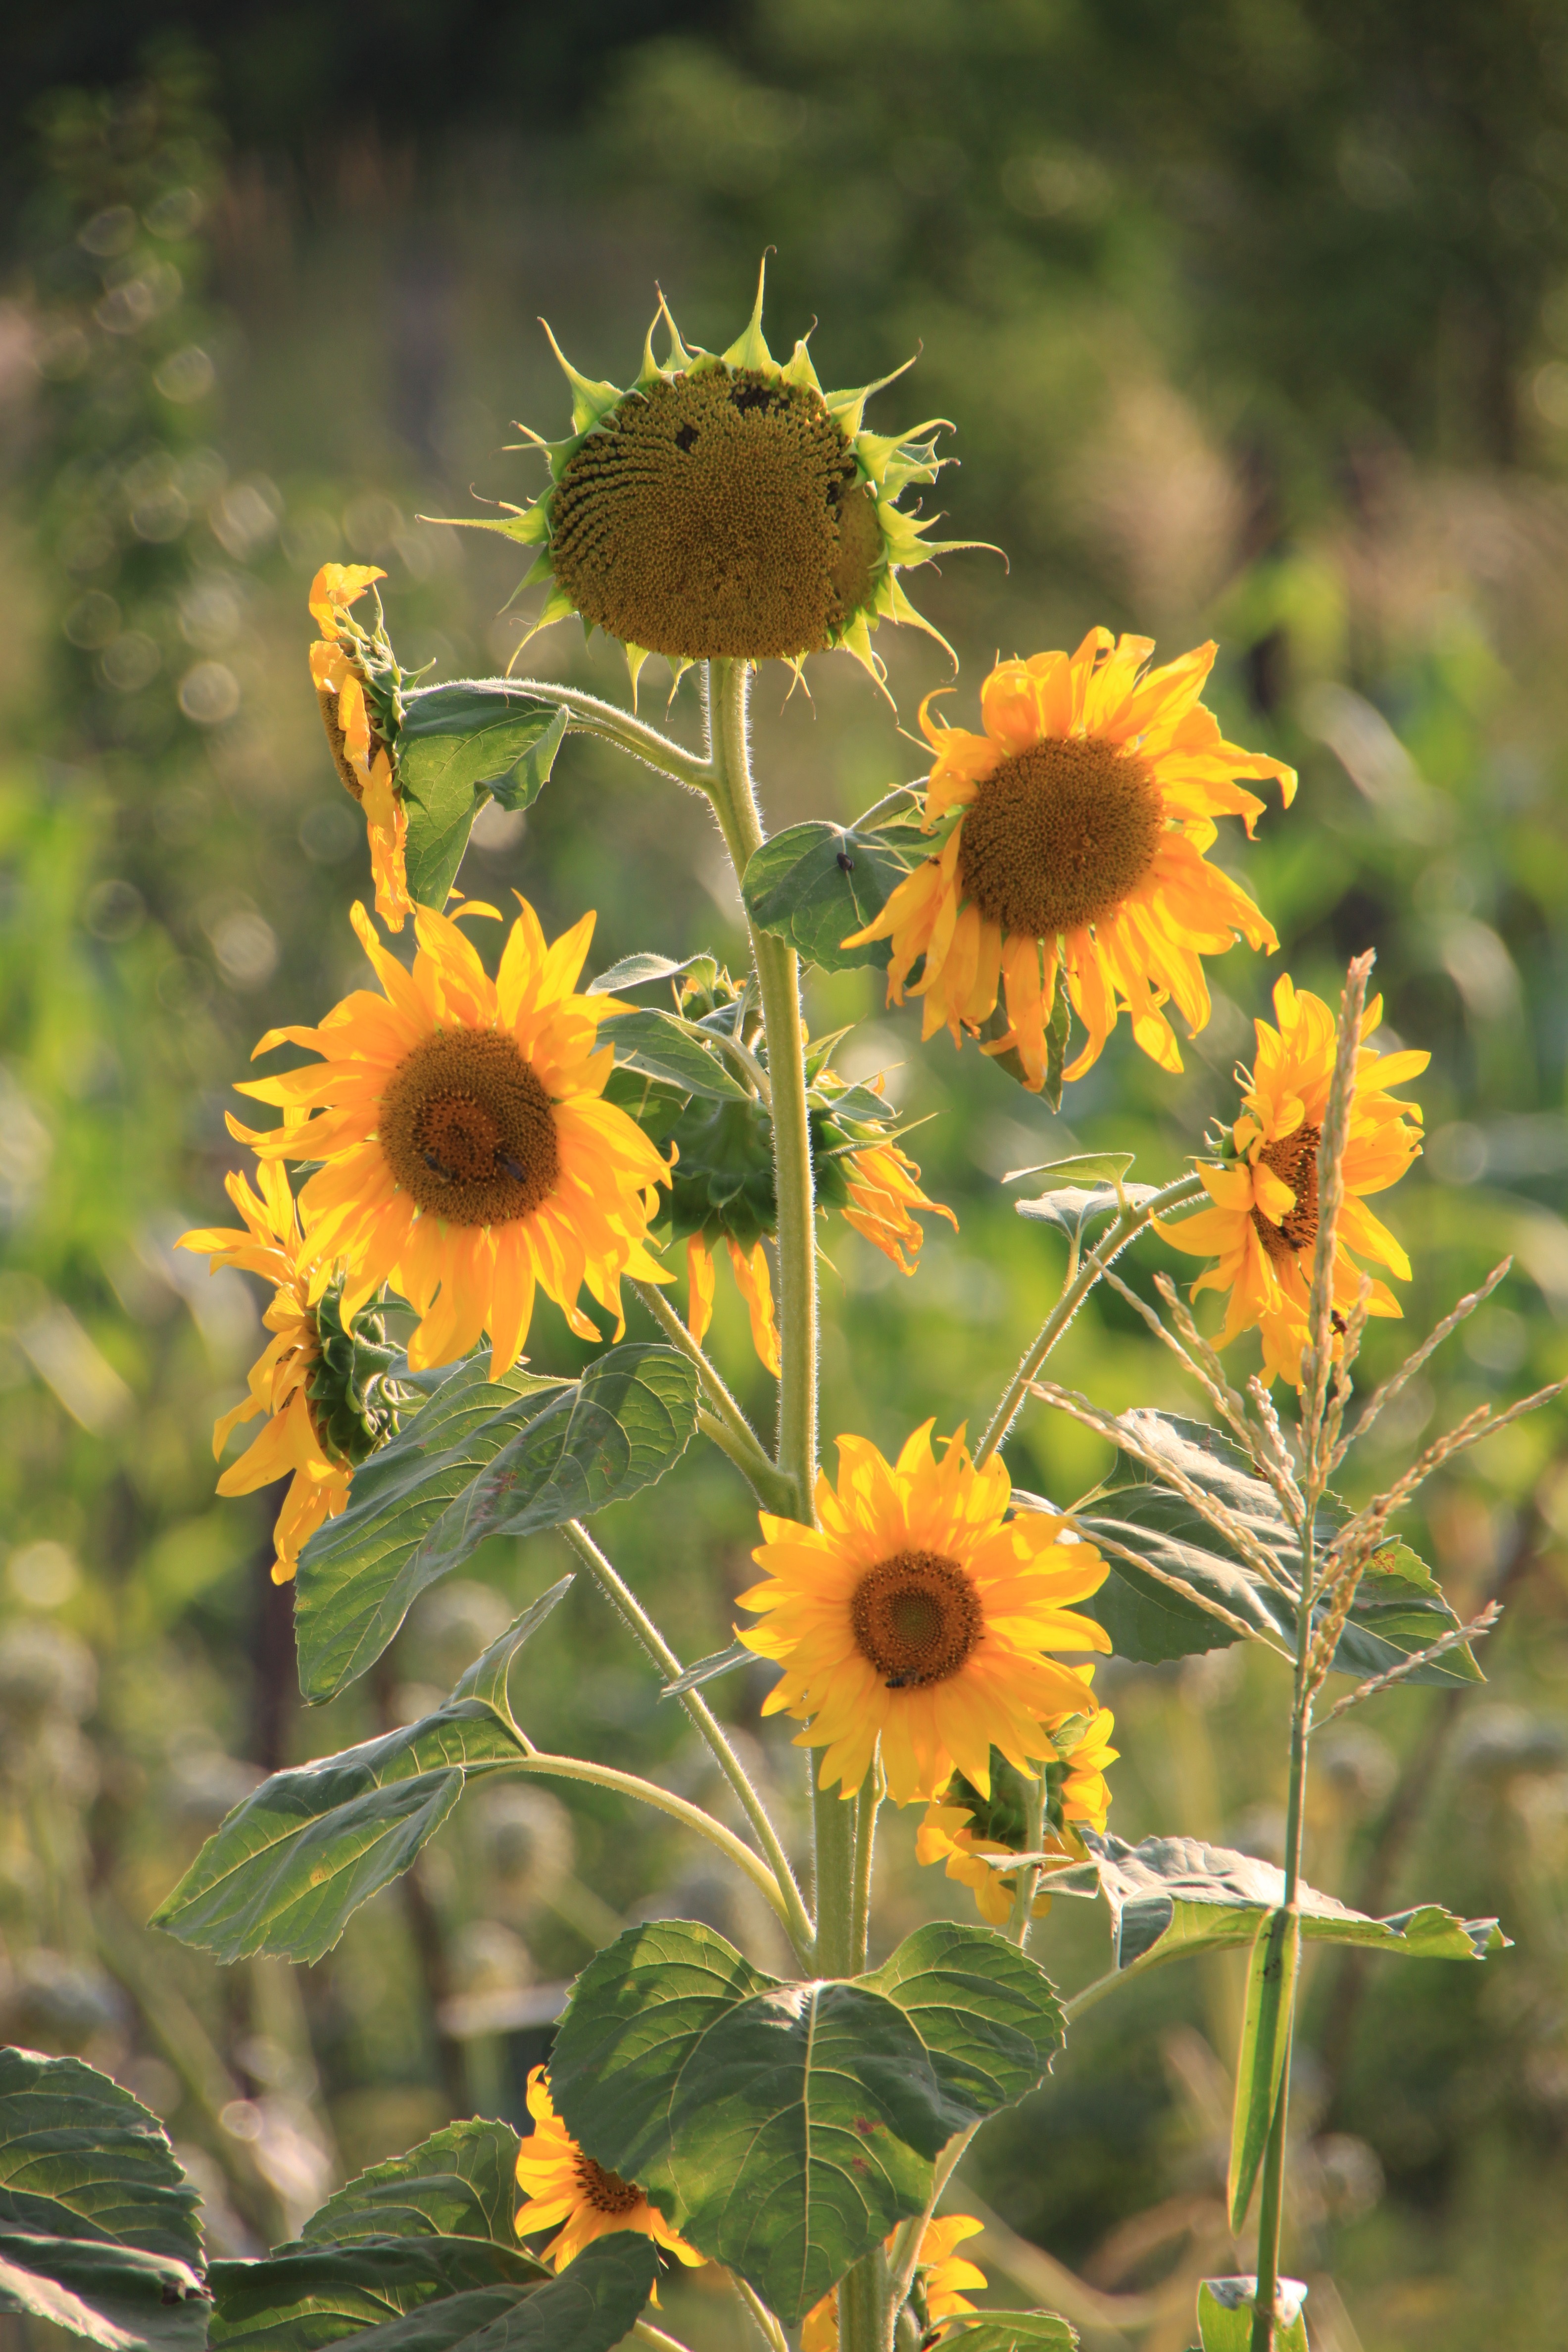
plant, sun, field, meadow, prairie, flower, botany, yellow, flora, sunflower, plants, wildflower, flowers, sunflowers, helianthus, flowering plant, daisy family, sunflower seed, annual plant, plant stem, land plant